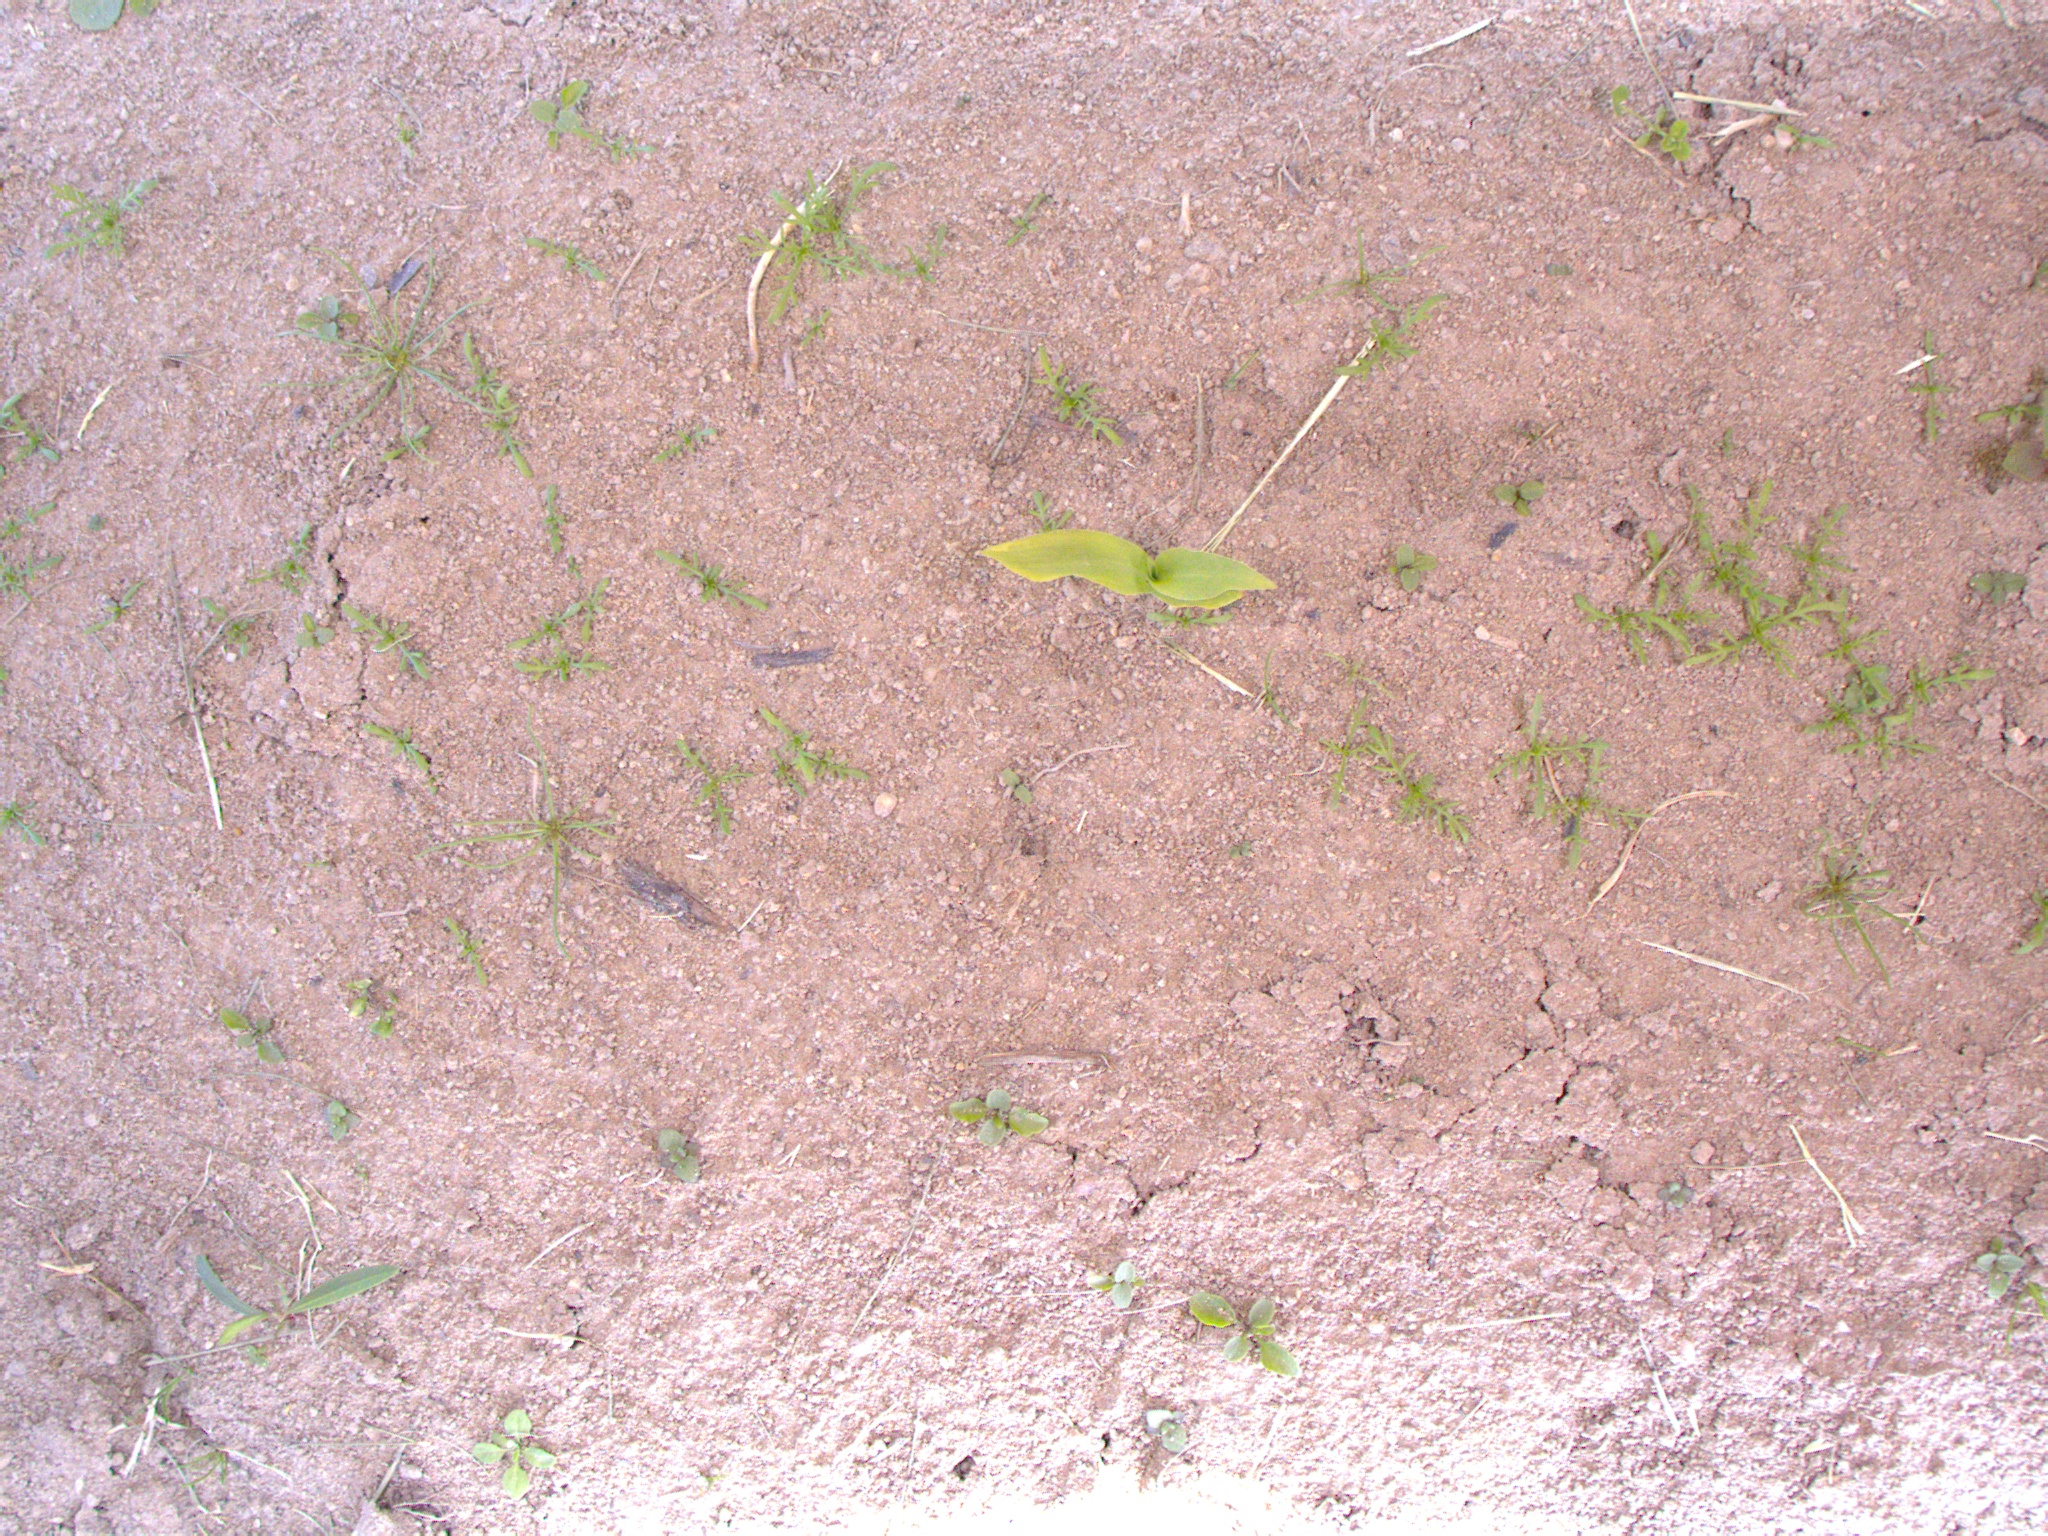
Crop: maize
Objects: maize, stem_maize